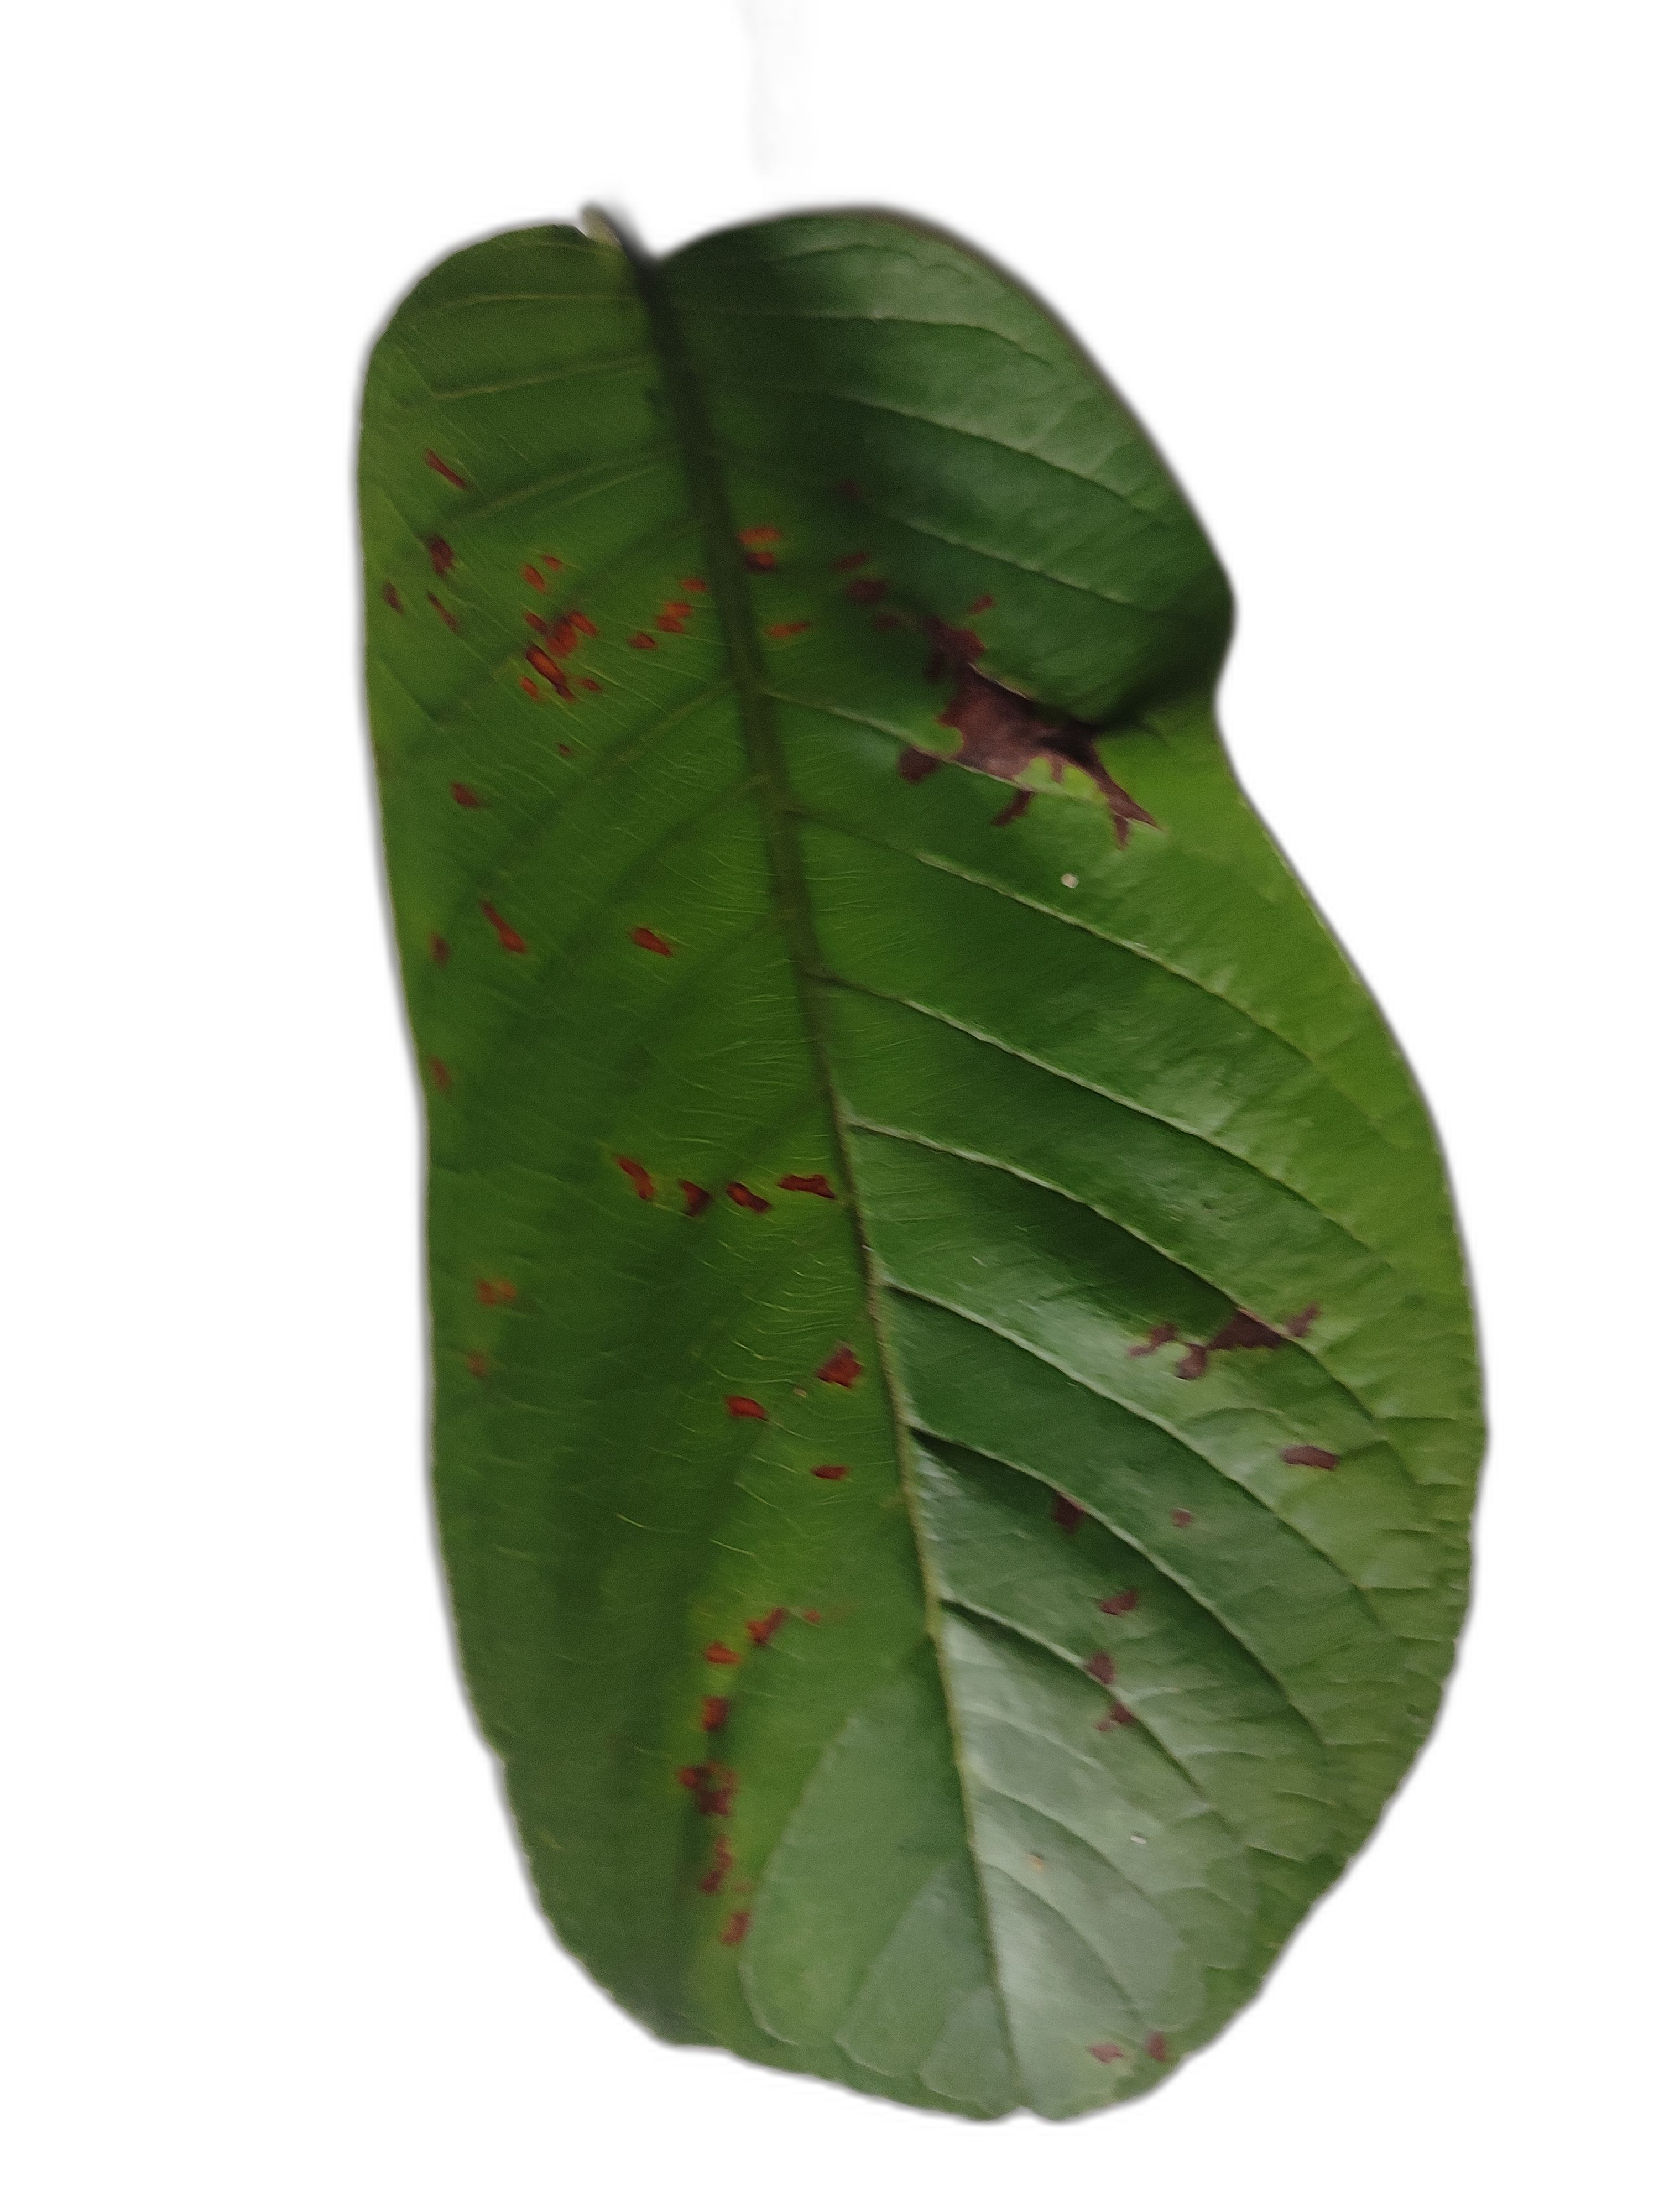
Plant part: leaf
Disease: Dot